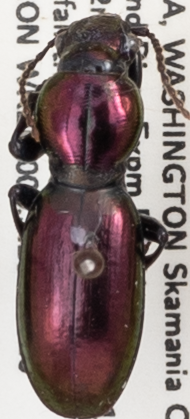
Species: Zacotus matthewsii
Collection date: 2019-07-16
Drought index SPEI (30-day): -0.138
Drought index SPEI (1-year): -1.834
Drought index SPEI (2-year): -2.09